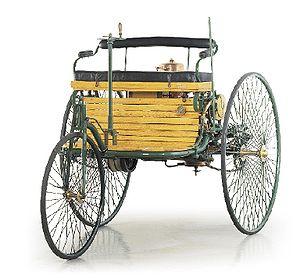
La Bertha Benz Memorial Route est une route touristique allemande ou route à thème dans le Bade-Wurtemberg et membre de la Route Européenne du Patrimoine Industriel. Depuis son ouverture en 2008, on peut suivre les traces du premier voyage longue distance en voiture effectuée par Bertha Benz et deux de ses fils en 1888.